Platynota (moth)

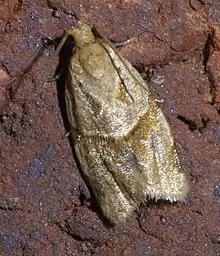
"Platynota"

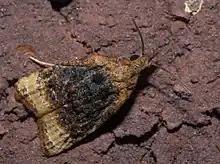
"Platynota flavedana", black-shaded platynota moth, size: 8.5 mm

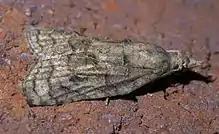
"Platynota idaeusalis", tufted apple bud moth, size: 10.3 mm

Platynota is a genus of moths belonging to the subfamily Tortricinae of the family Tortricidae.